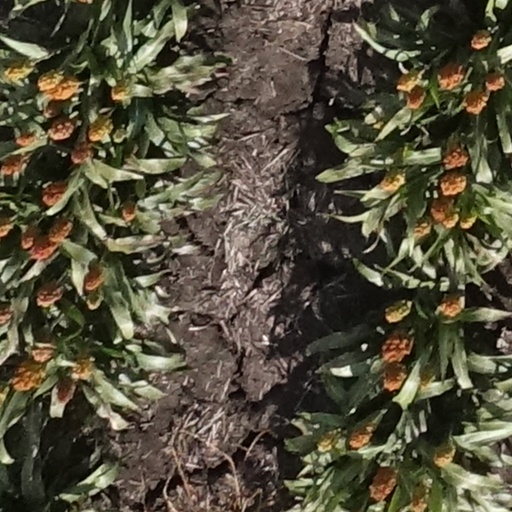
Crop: sorghum